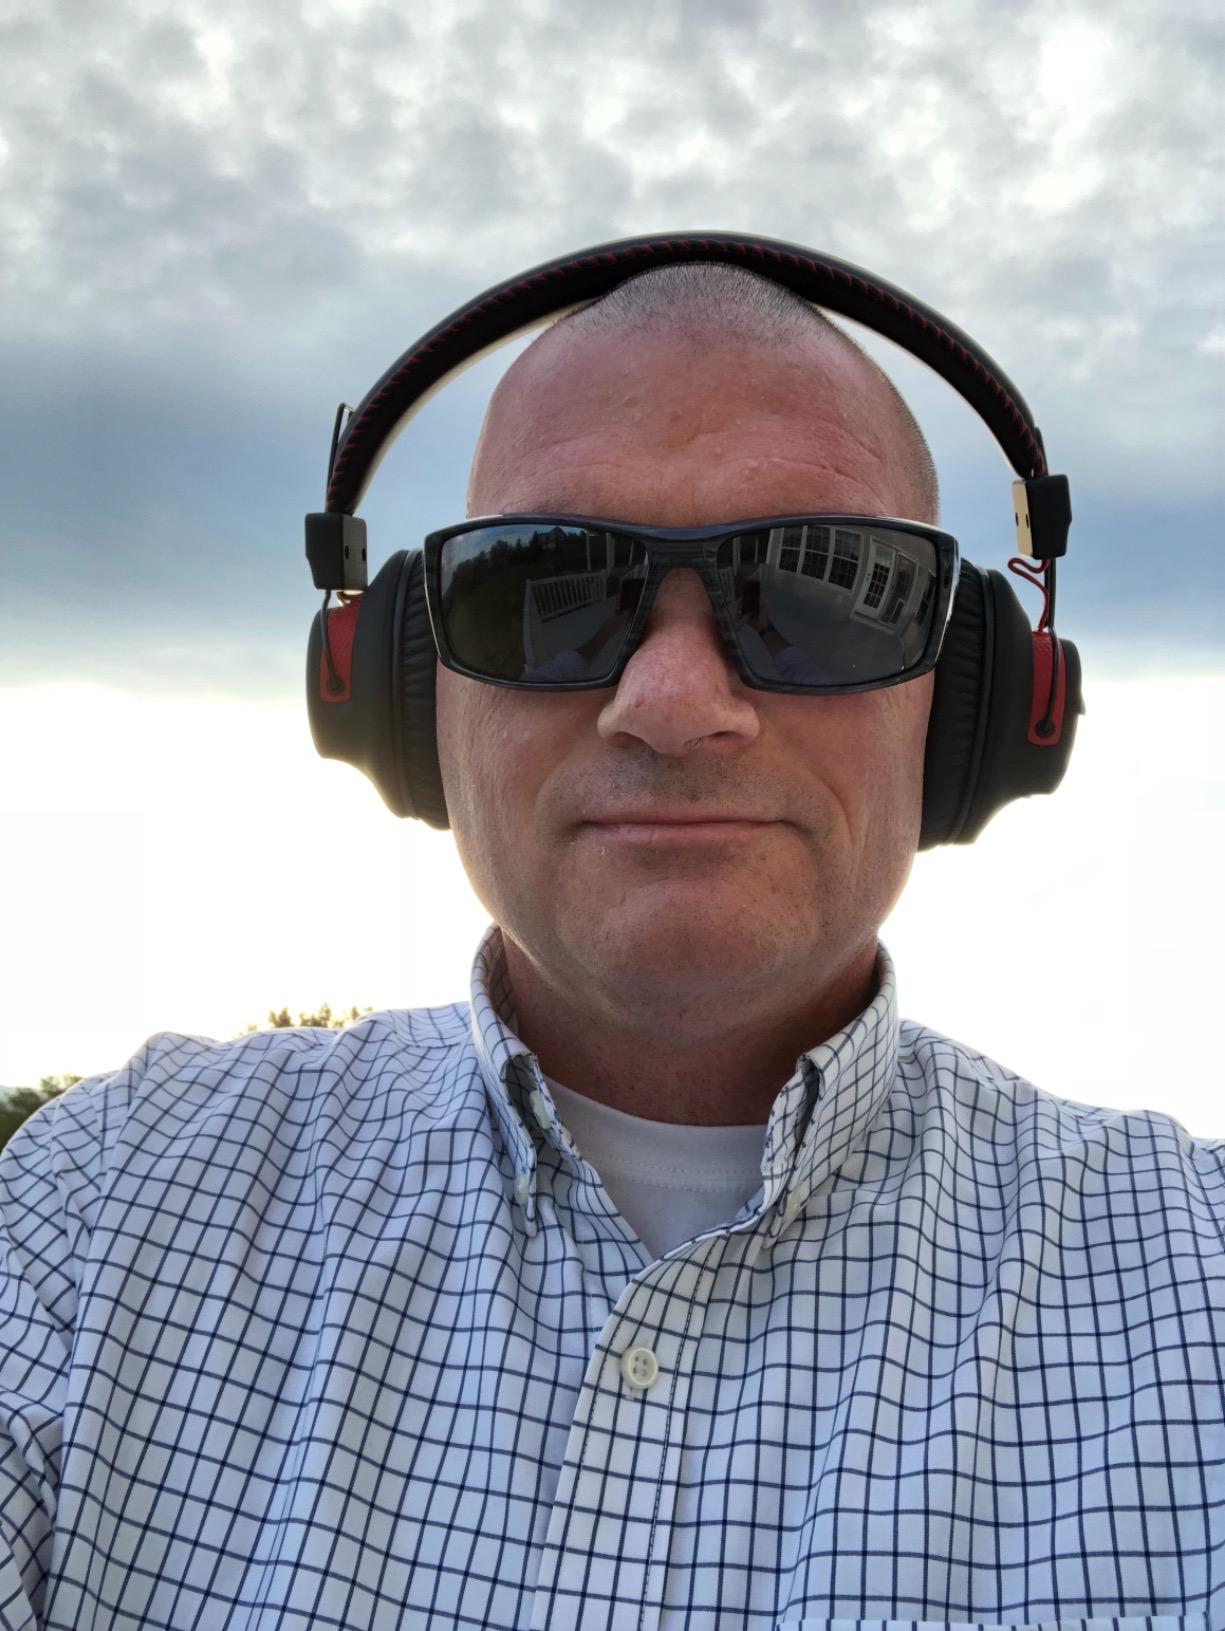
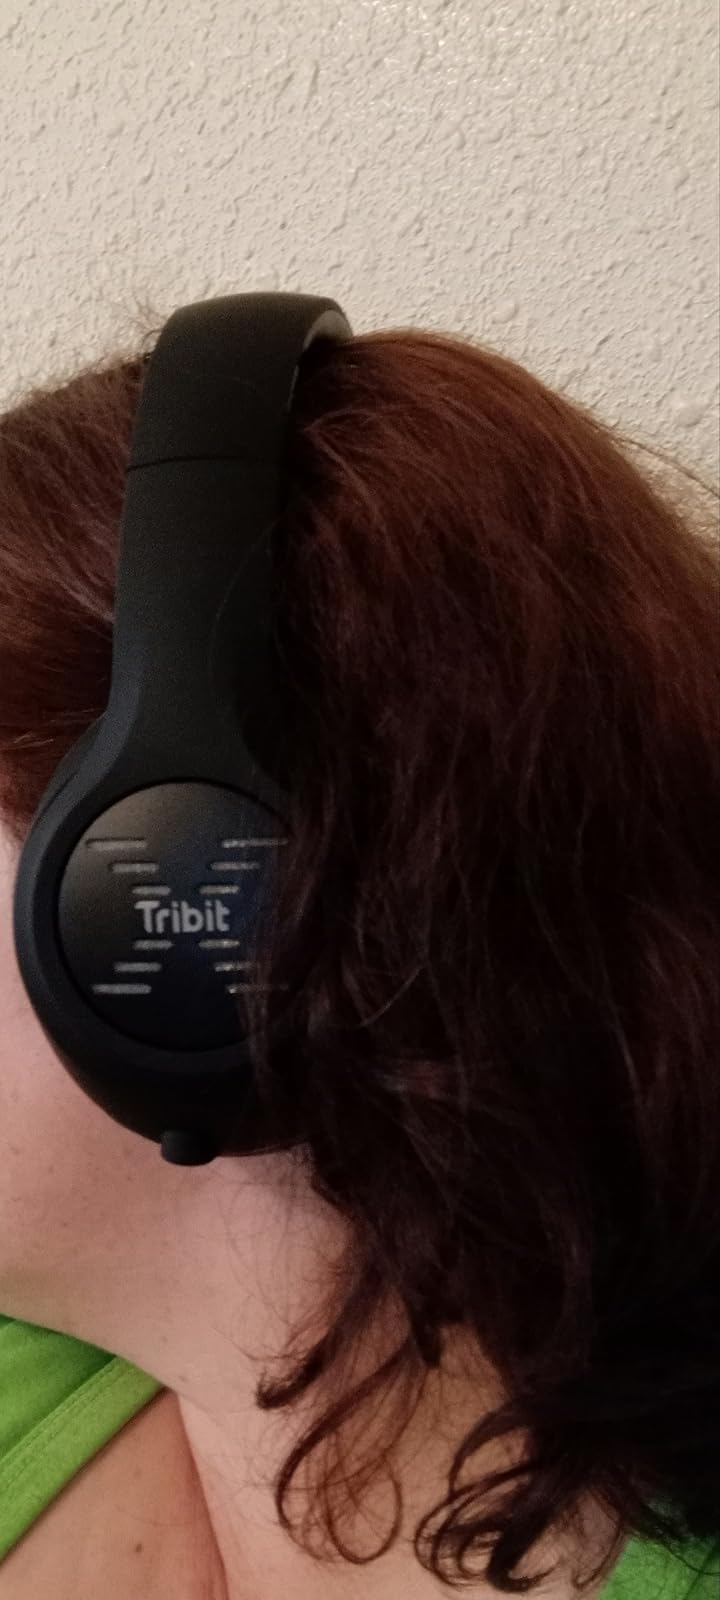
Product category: headphones
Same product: no